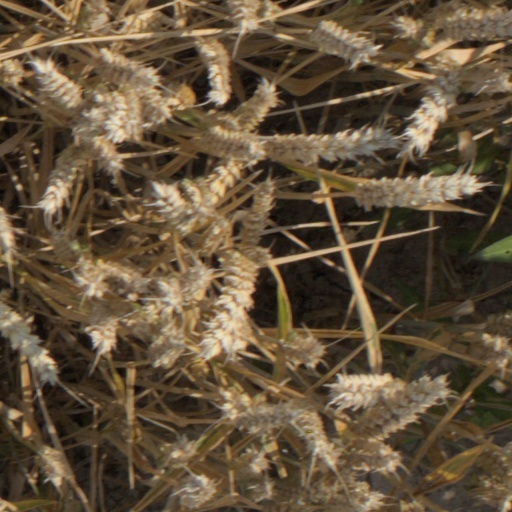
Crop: wheat